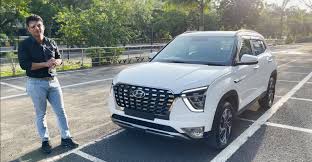
Label: noambulance